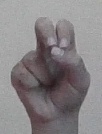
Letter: gaaf